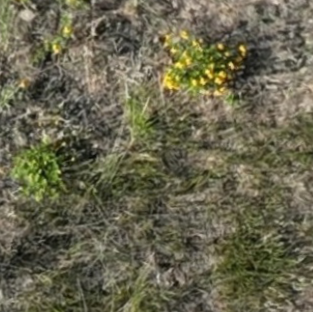
Month: july